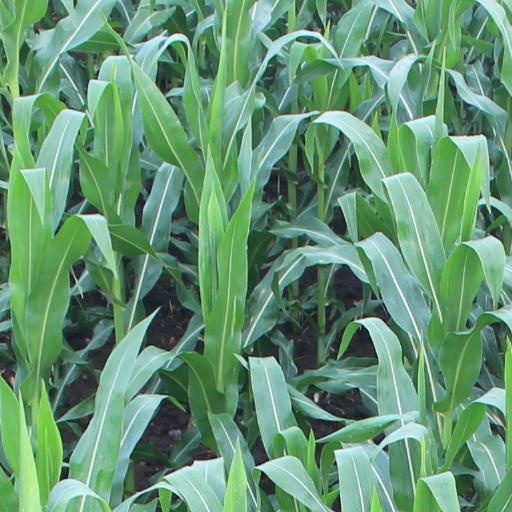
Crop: maize; corn